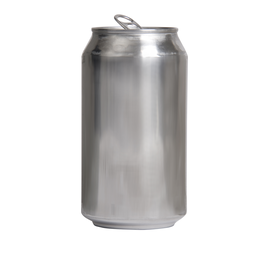
Label: cans